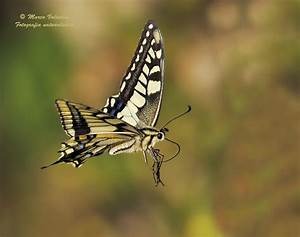
Label: farfalla